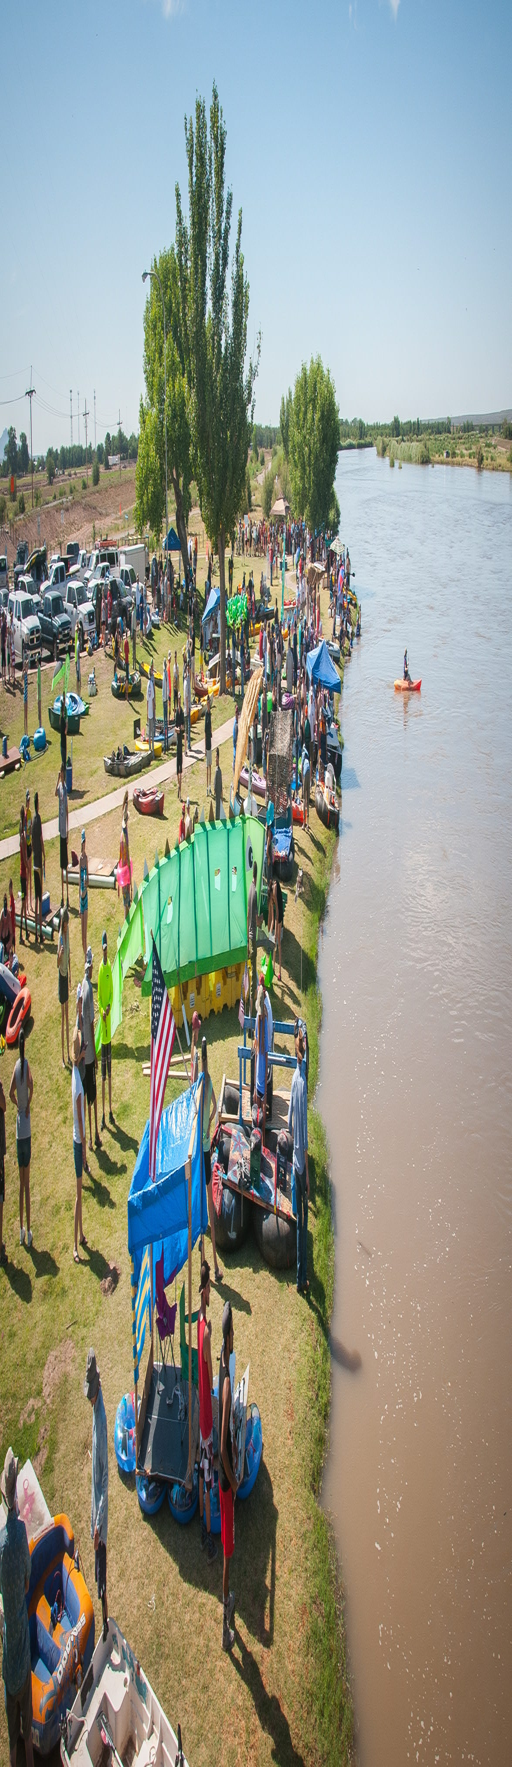
rafters gather on the banks at person